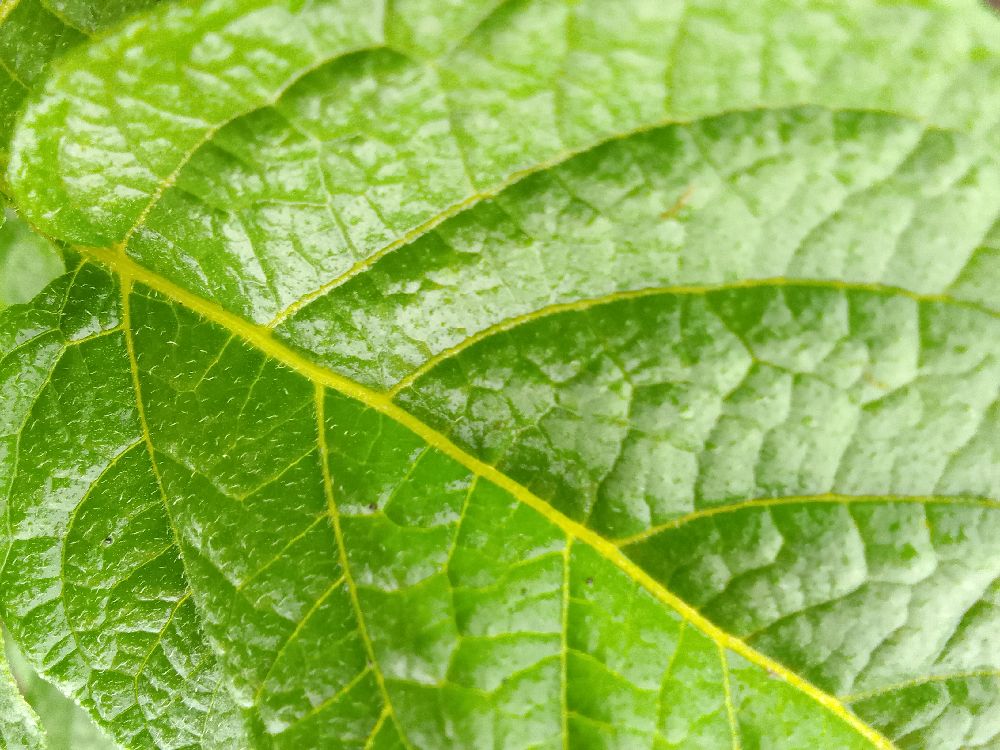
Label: Healthy